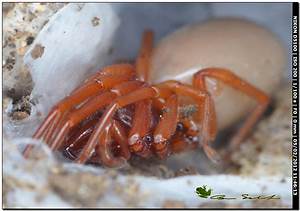
Label: spider